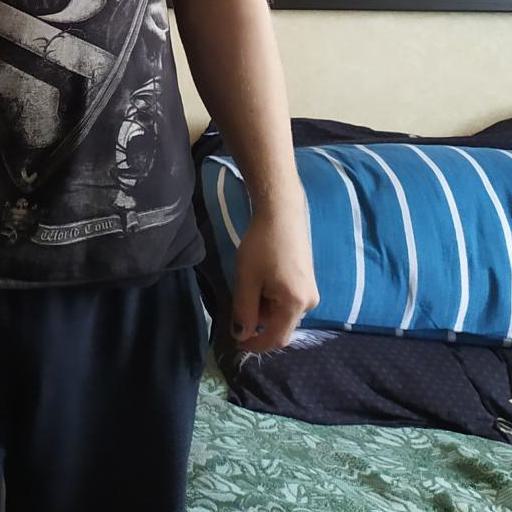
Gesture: no_gesture